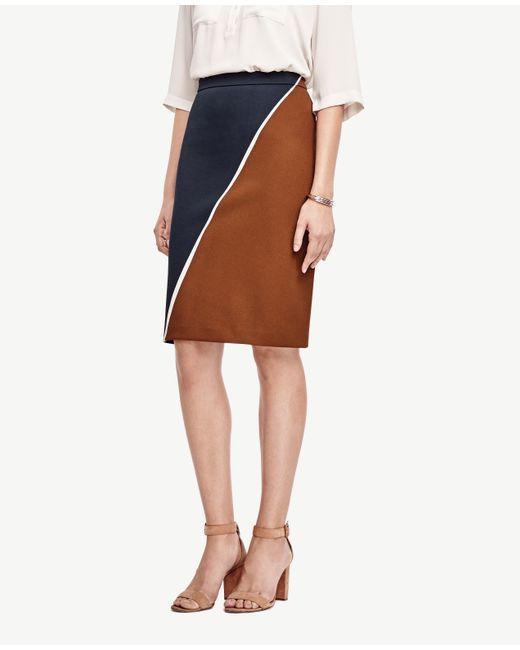
Brauner und schwarzer Rock für Frauen